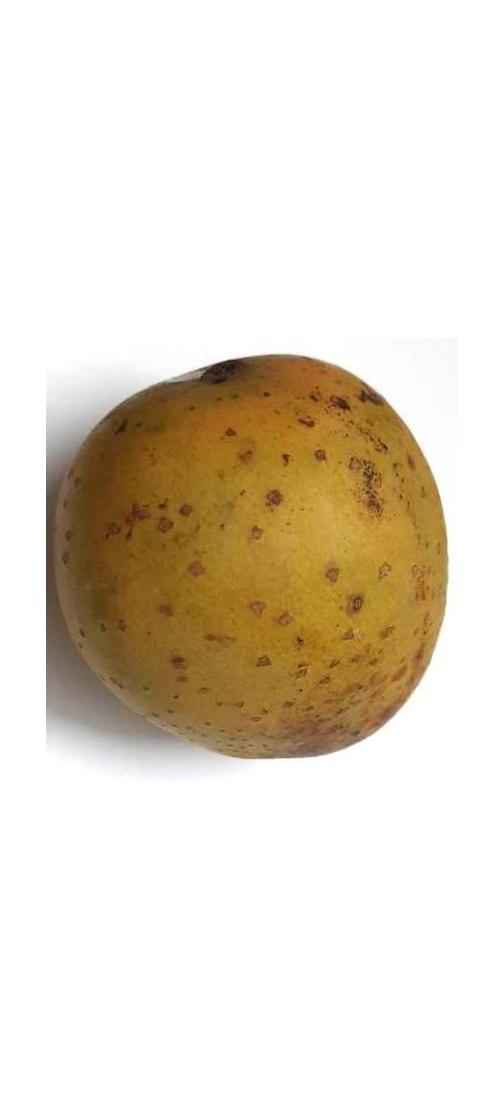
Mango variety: Gourmoti